Metalworking

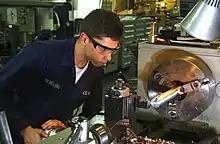
A fireman turning a bar of metal on a lathe on the USS "Harry S. Truman" in 2004

Metalworking is the process of shaping and reshaping metals in order to create useful objects, parts, assemblies, and large scale structures. As a term, it covers a wide and diverse range of processes, skills, and tools for producing objects on every scale: from huge ships, buildings, and bridges, down to precise engine parts and delicate jewellery.